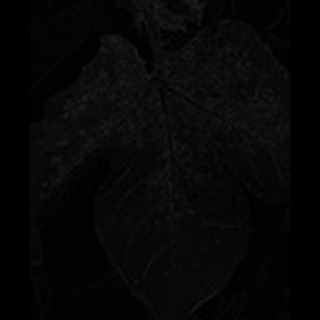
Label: cotton_aphids